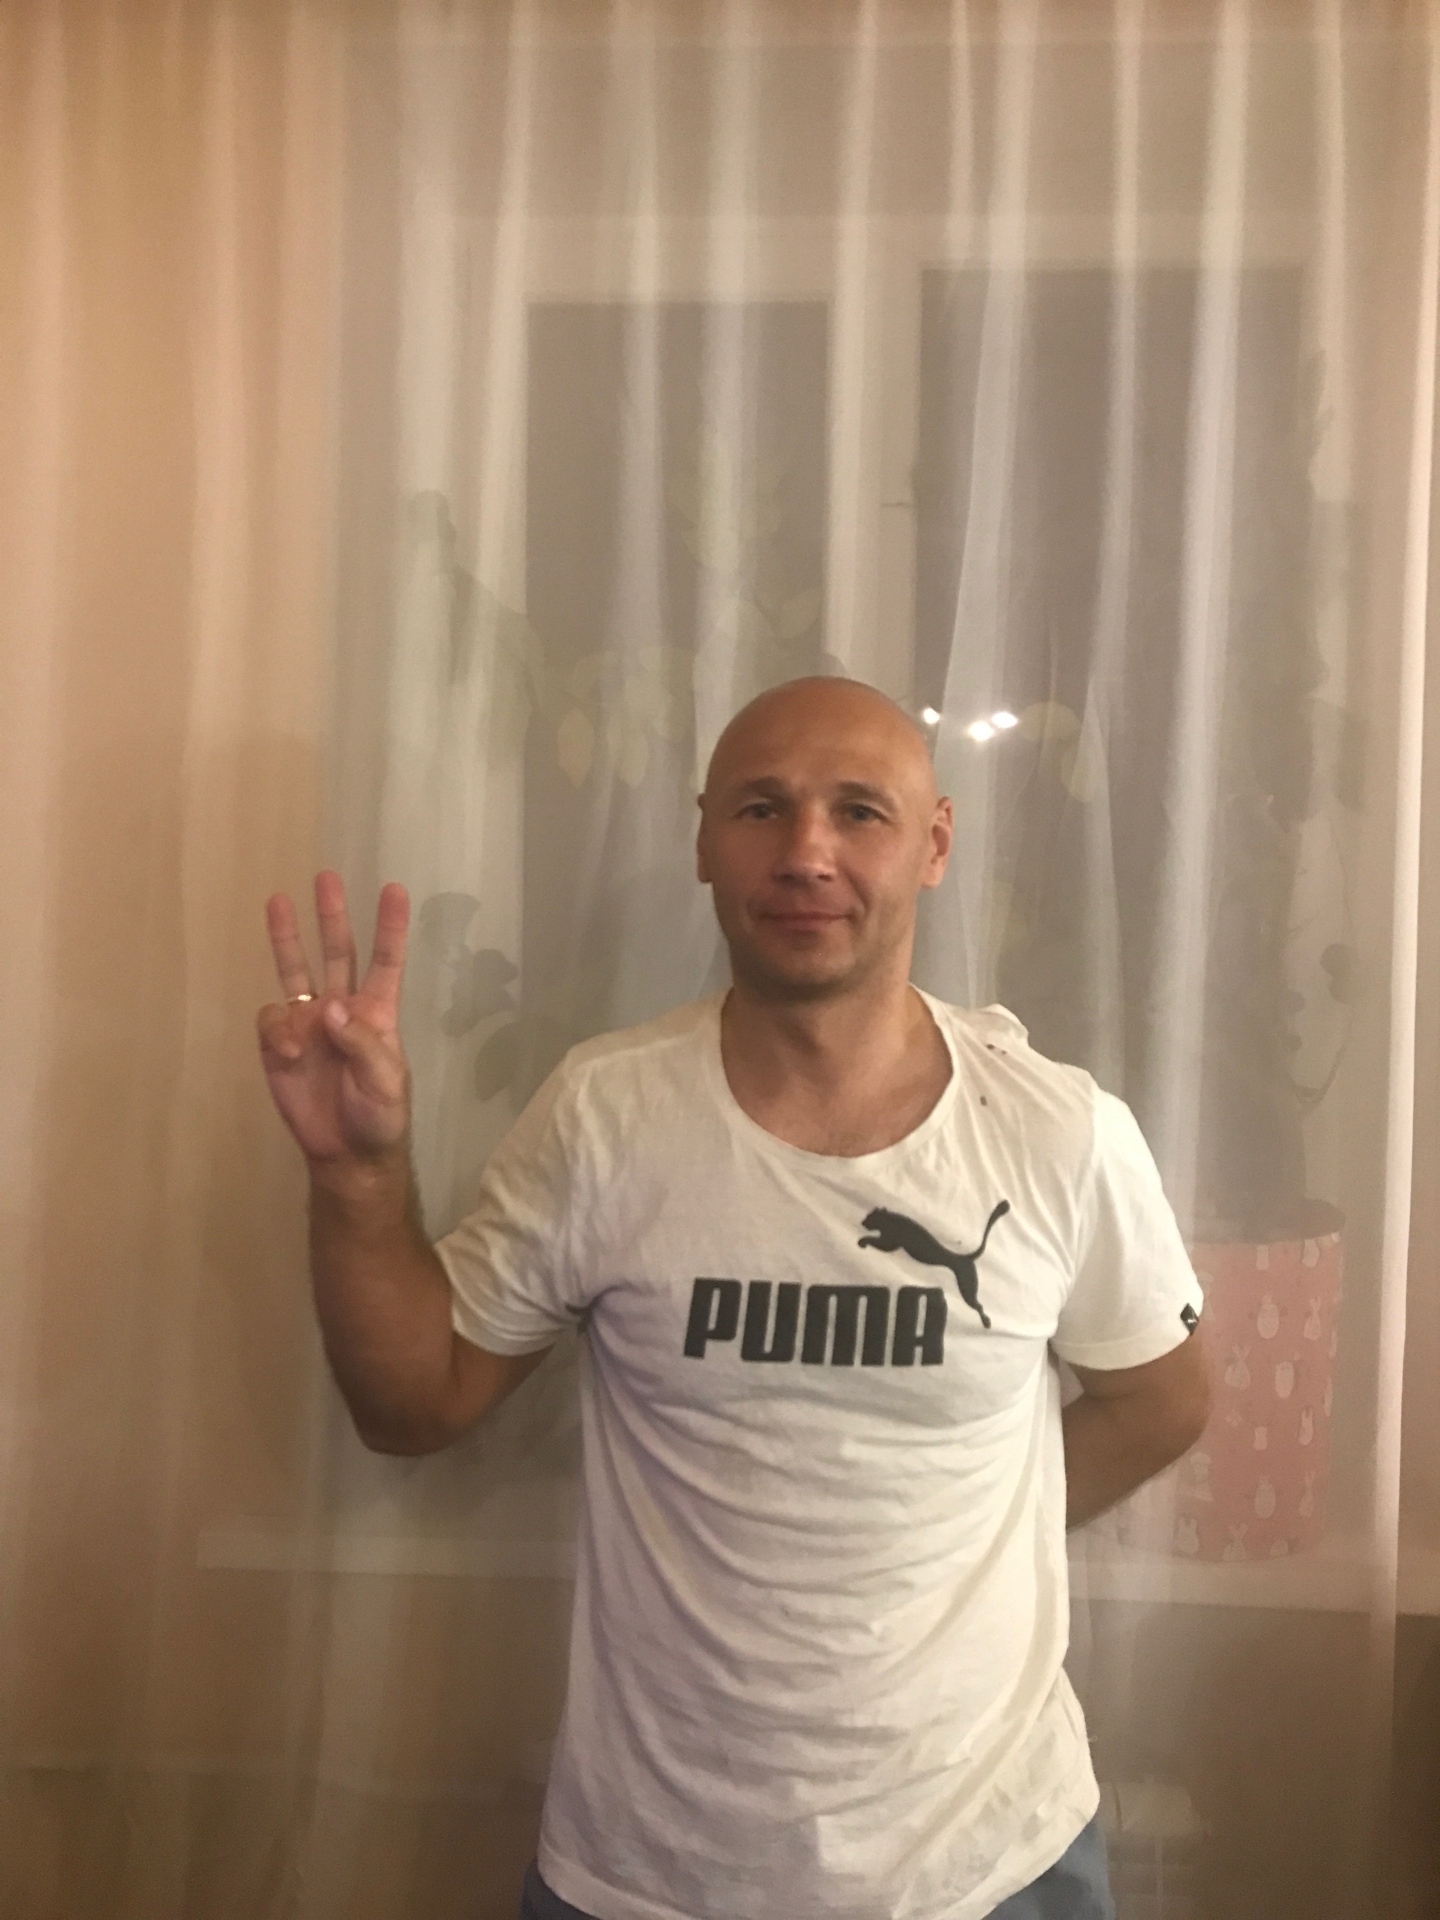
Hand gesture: three